Surrey House

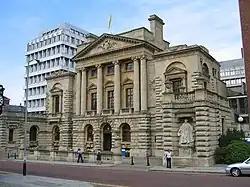

Surrey House, in Norwich, England, is the historic home of the insurance company Aviva (formerly Norwich Union) and a Grade I listed building.